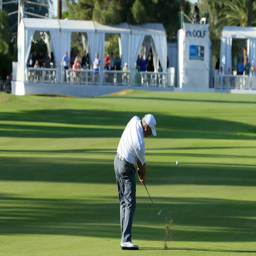
golfer hits his second shot on the 17th hole during the first round held .